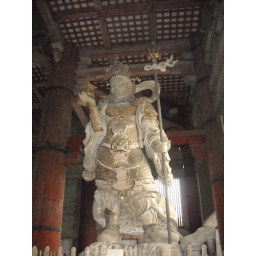
The largest wooden building in the world, housing a massive statue of Buddha.